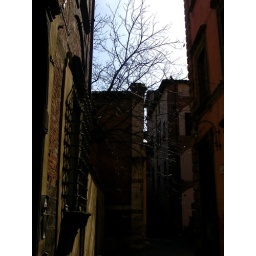
tree in the street